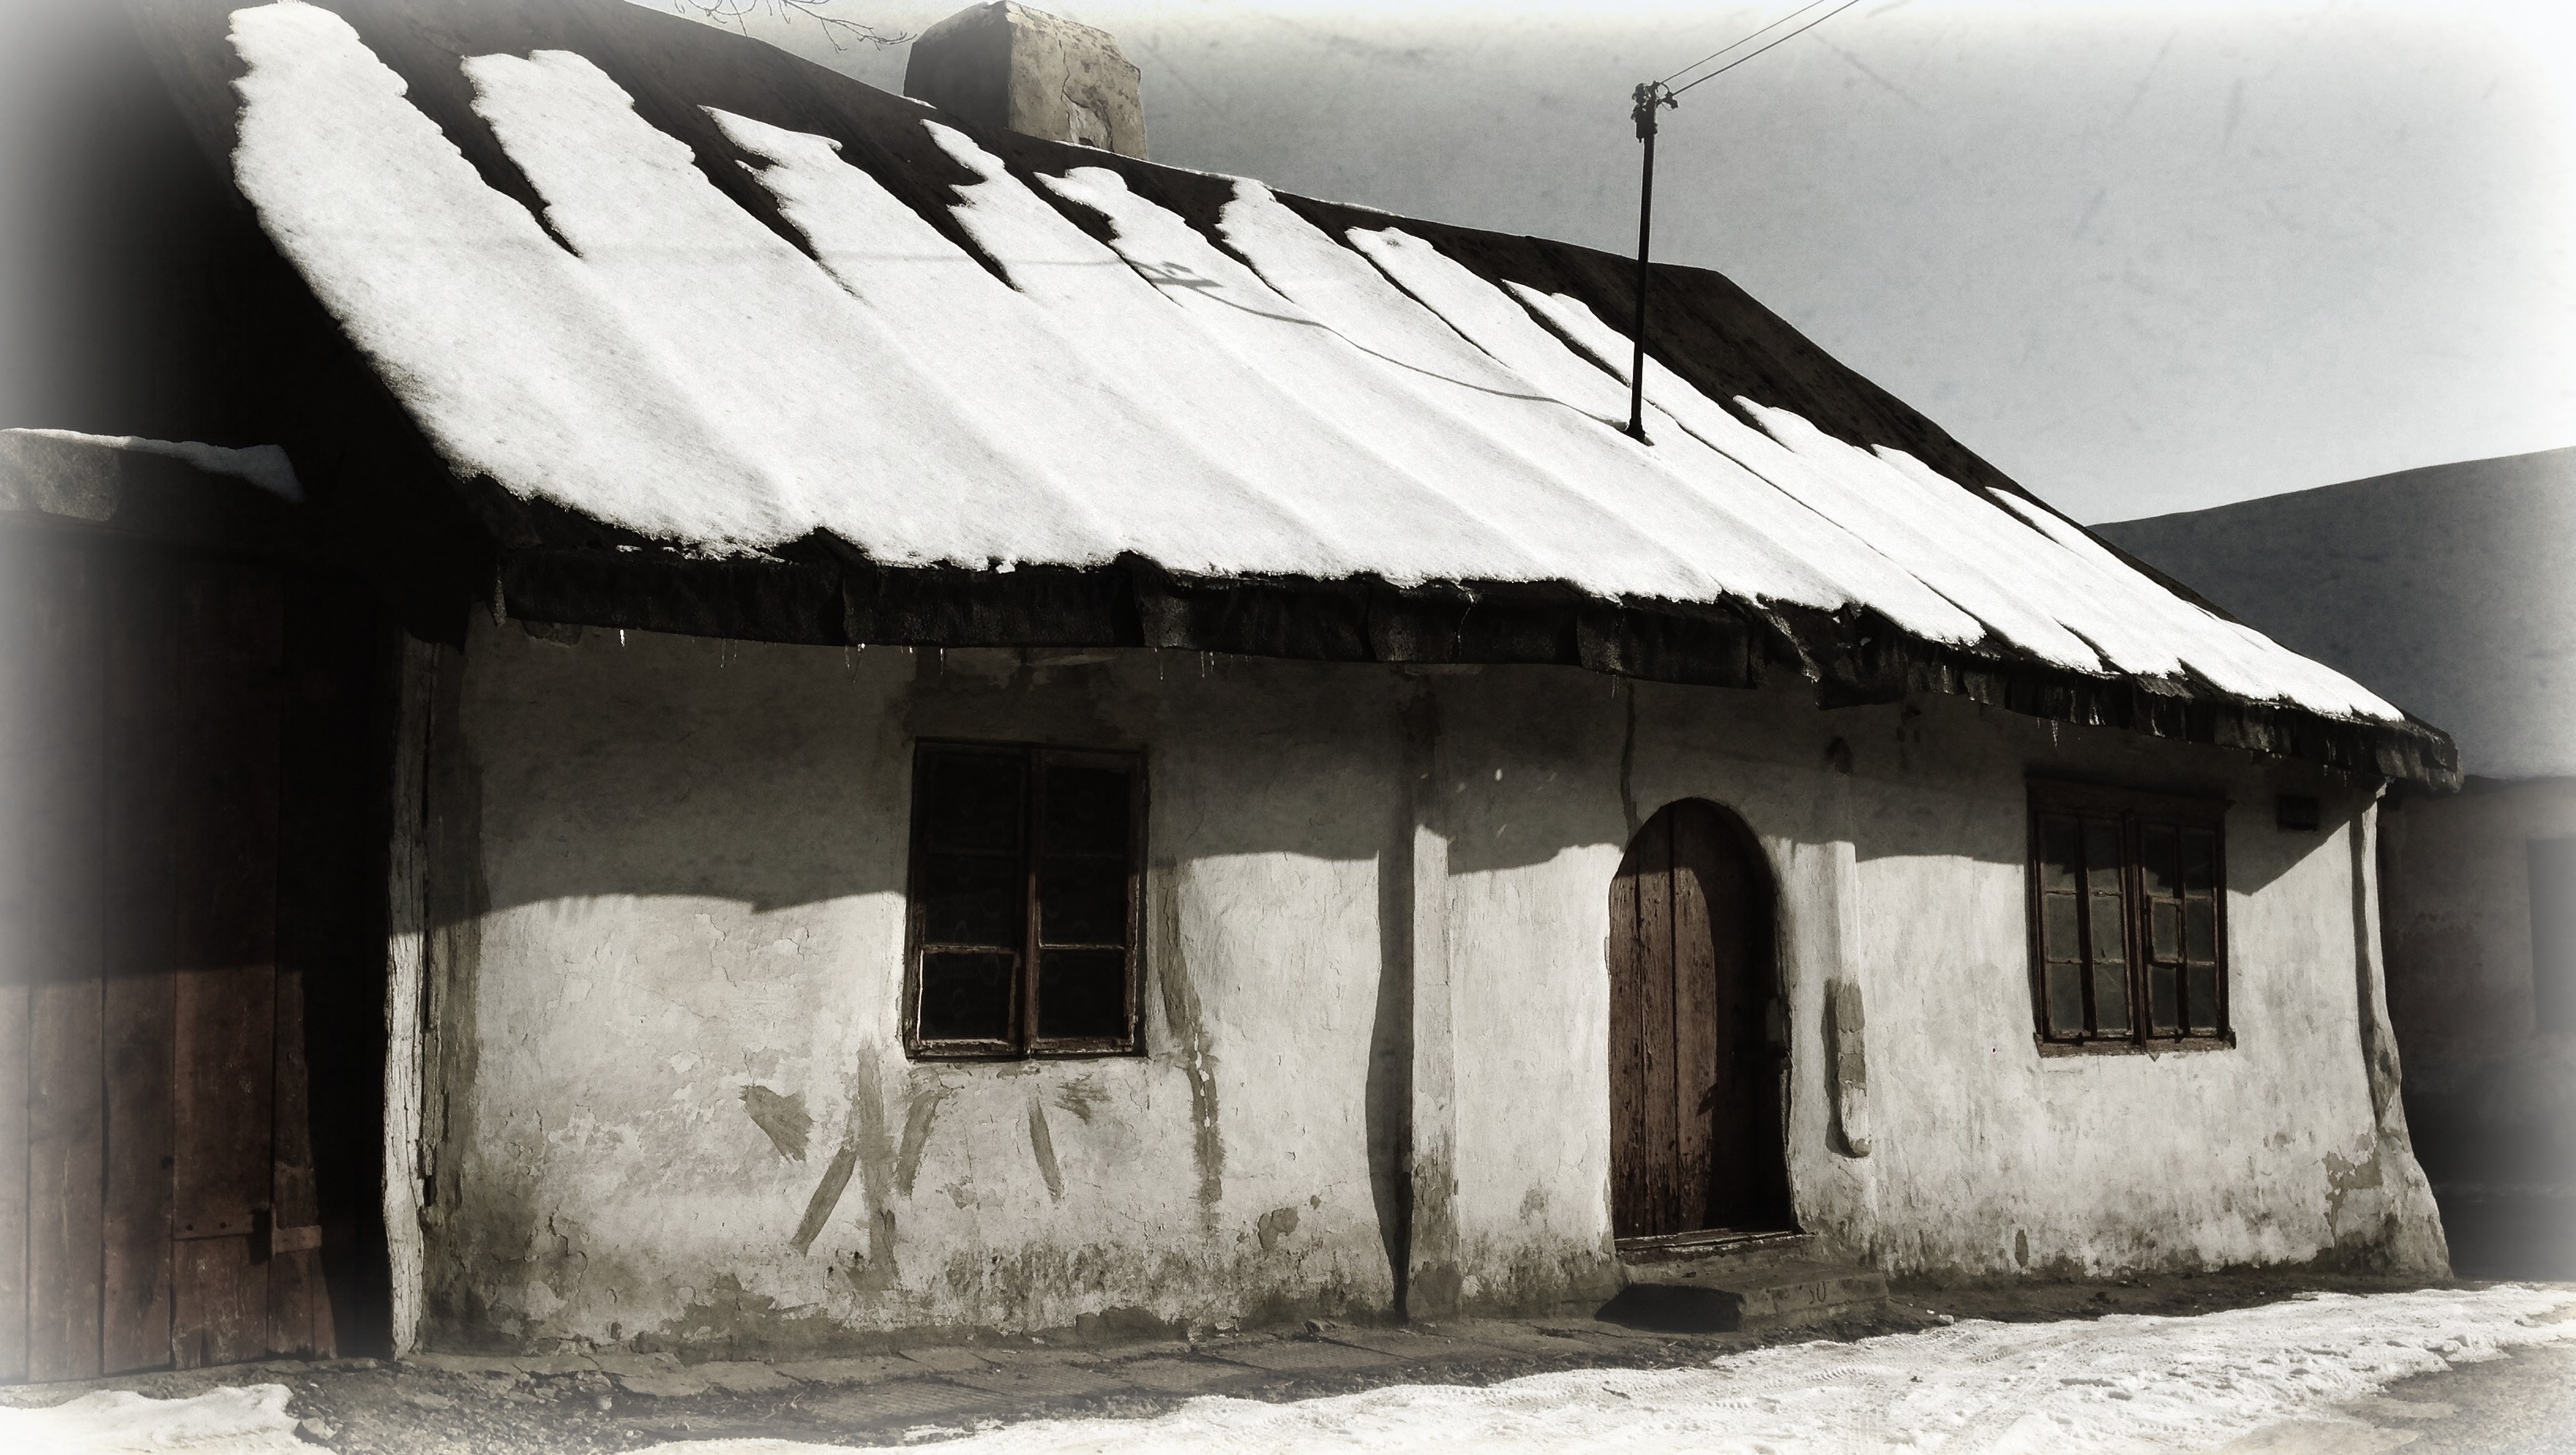
snow, winter, architecture, white, house, building, barn, shack, monochrome, old building, tent, history